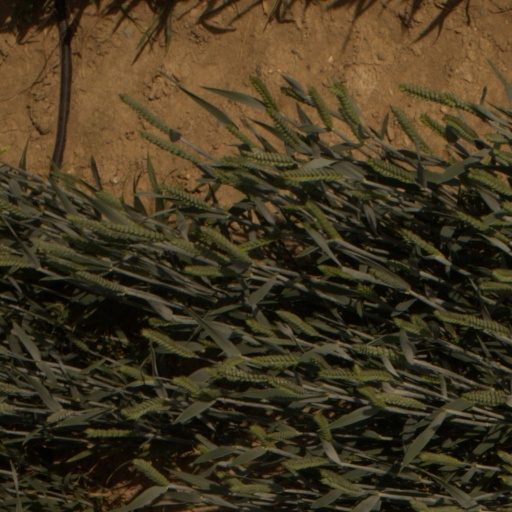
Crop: wheat